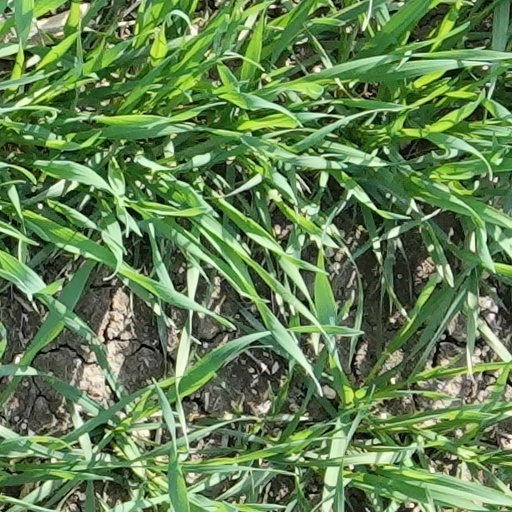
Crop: wheat